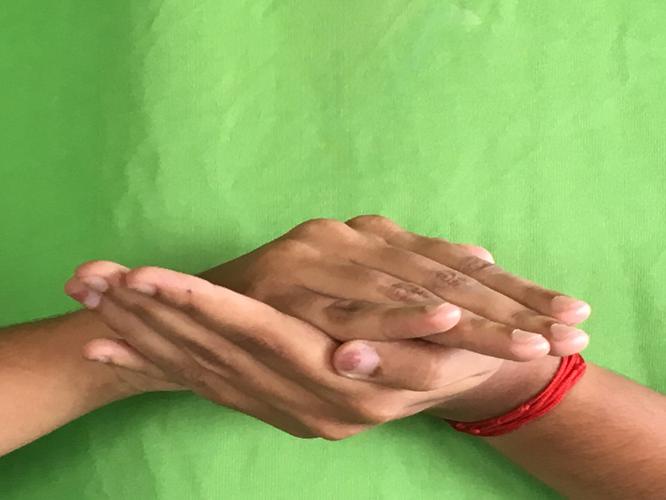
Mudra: Samputa
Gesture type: double_hand